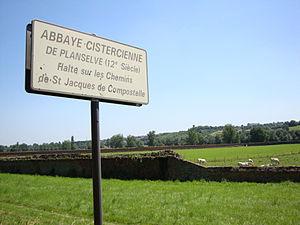
Gimont (Gers, Fr) plaque Abbaye de Planselve
L'abbaye de Planselve est un ancien monastère cistercien, en activité de 1143 à 1789, aujourd'hui située sur la commune de Gimont, dans le Gers. La fondation de l'abbaye est à l'origine de la création et du développement de Gimont.
Gimont est une commune française située dans le département du Gers, en région Occitanie.